Riet, Germany

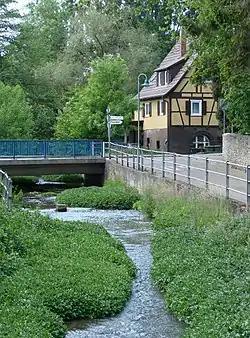
Strudelbach in Riet

Today, the pump house is a popular meeting place and event location of the association Dörfliche Entwicklung Riet DER e. V.